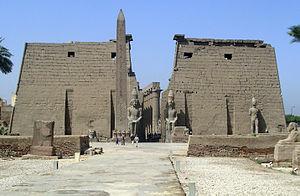
Vue du dromos et du pylône du temple de Louxor
Le temple d'Amon à Louxor ou Opet du sud est un temple égyptien voué au culte d'Amon. Situé au cœur de l’ancienne Thèbes, il fut construit pour l’essentiel sous les XVIIIᵉ et XIXᵉ dynasties. Il était consacré au dieu dynastique Amon sous ses deux aspects d’Amon-Rê céleste et d'Amon-Min. Les parties les plus anciennes actuellement visibles remontent à Amenhotep III et à Ramsès II. Par la suite, de nouveaux éléments furent ajoutés par Chabaka, Nectanébo Iᵉʳ et les Lagides. À l’époque romaine, le temple fut partiellement transformé en camp militaire. L’édifice, l’un des mieux préservés du Nouvel Empire, a gardé de nombreuses structures en élévation. Outre le grand pylône, le visiteur peut ainsi traverser deux grandes cours à péristyle et la colonnade monumentale qui relie ces deux cours. Le sanctuaire proprement dit, résidence de l'Amon d'Opet, de même que les salles qui précèdent ont conservé une bonne partie de leur couverture en dalles.